Charles Kent House

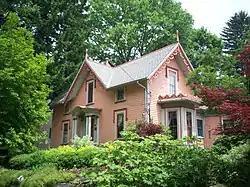
Charles Kent House in 2009

The Charles Kent House, also known as the Palmer House, is a historic structure in Kent, Ohio, United States. It has been listed on the National Register of Historic Places since February 23, 1978. An example of Gothic Revival architecture, the house also features elements of the Greek Revival and Carpenter Gothic architectural styles. It is at 125 North Pearl Street in central Kent, immediately north of the West Main Street District. It was built in 1843 as the home of Charles Kent, son of Zenas Kent and brother of Marvin Kent, the namesake of the city of Kent. In 1909 it was moved by owner Henry Green north of its original location along West Main Street to the site on North Pearl Street. Martin L. Davey, who would later serve as mayor of Kent, followed by U.S. Representative, and eventually as Governor of Ohio, persuaded the owner to move the house to avoid demolition. Owned for many years by Dr. Maurice and Louisa Palmer, it also was known as Palmer House when it was listed on the National Register. It was painted white with blue shutters. The present color scheme was changed following its sale by the Palmer estate in the early 2000s.